Hypertrophic cardiomyopathy

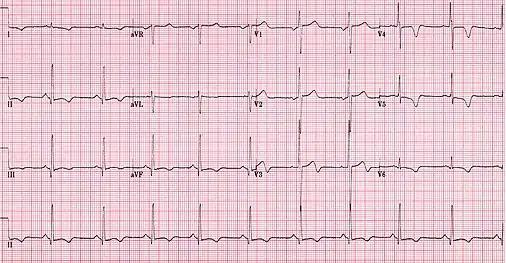
An ECG showing HOCM

A diagnosis of hypertrophic cardiomyopathy is based upon several features of the disease process. While there is use of echocardiography, cardiac catheterization, or cardiac MRI in the diagnosis of the disease, other important considerations include ECG, genetic testing (although not primarily used for diagnosis), and any family history of HCM or unexplained sudden death in otherwise healthy individuals.